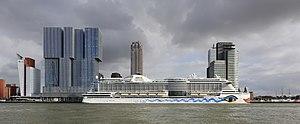
Aida Cruises est une société allemande du secteur du tourisme, principalement présente sur le secteur des croisières maritimes. Cette société est la filiale allemande de la compagnie italienne Costa Croisières, qui appartient au leader mondial des croisières, la société Carnival Group.